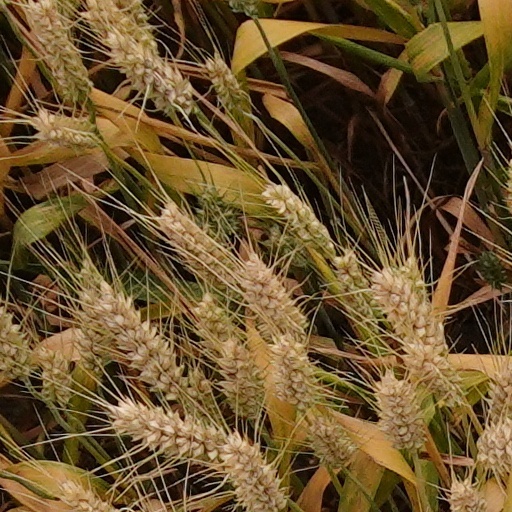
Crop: wheat